Berlin Conference (August 14, 1917)

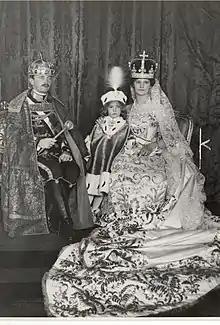
Emperor Charles I, left, tries to pull his empire out of the conflict by relying on the family of his wife Zita, right.

At the same time, the High Command's removal of Theobald von Bethmann-Hollweg prompted a shift in Germany's policy during the conflict within the Reich.